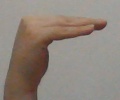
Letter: haa